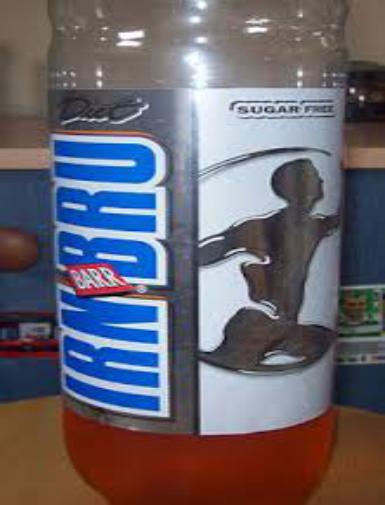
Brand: Irn Bru Bar
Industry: Food